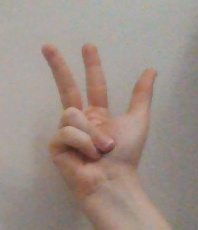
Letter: al